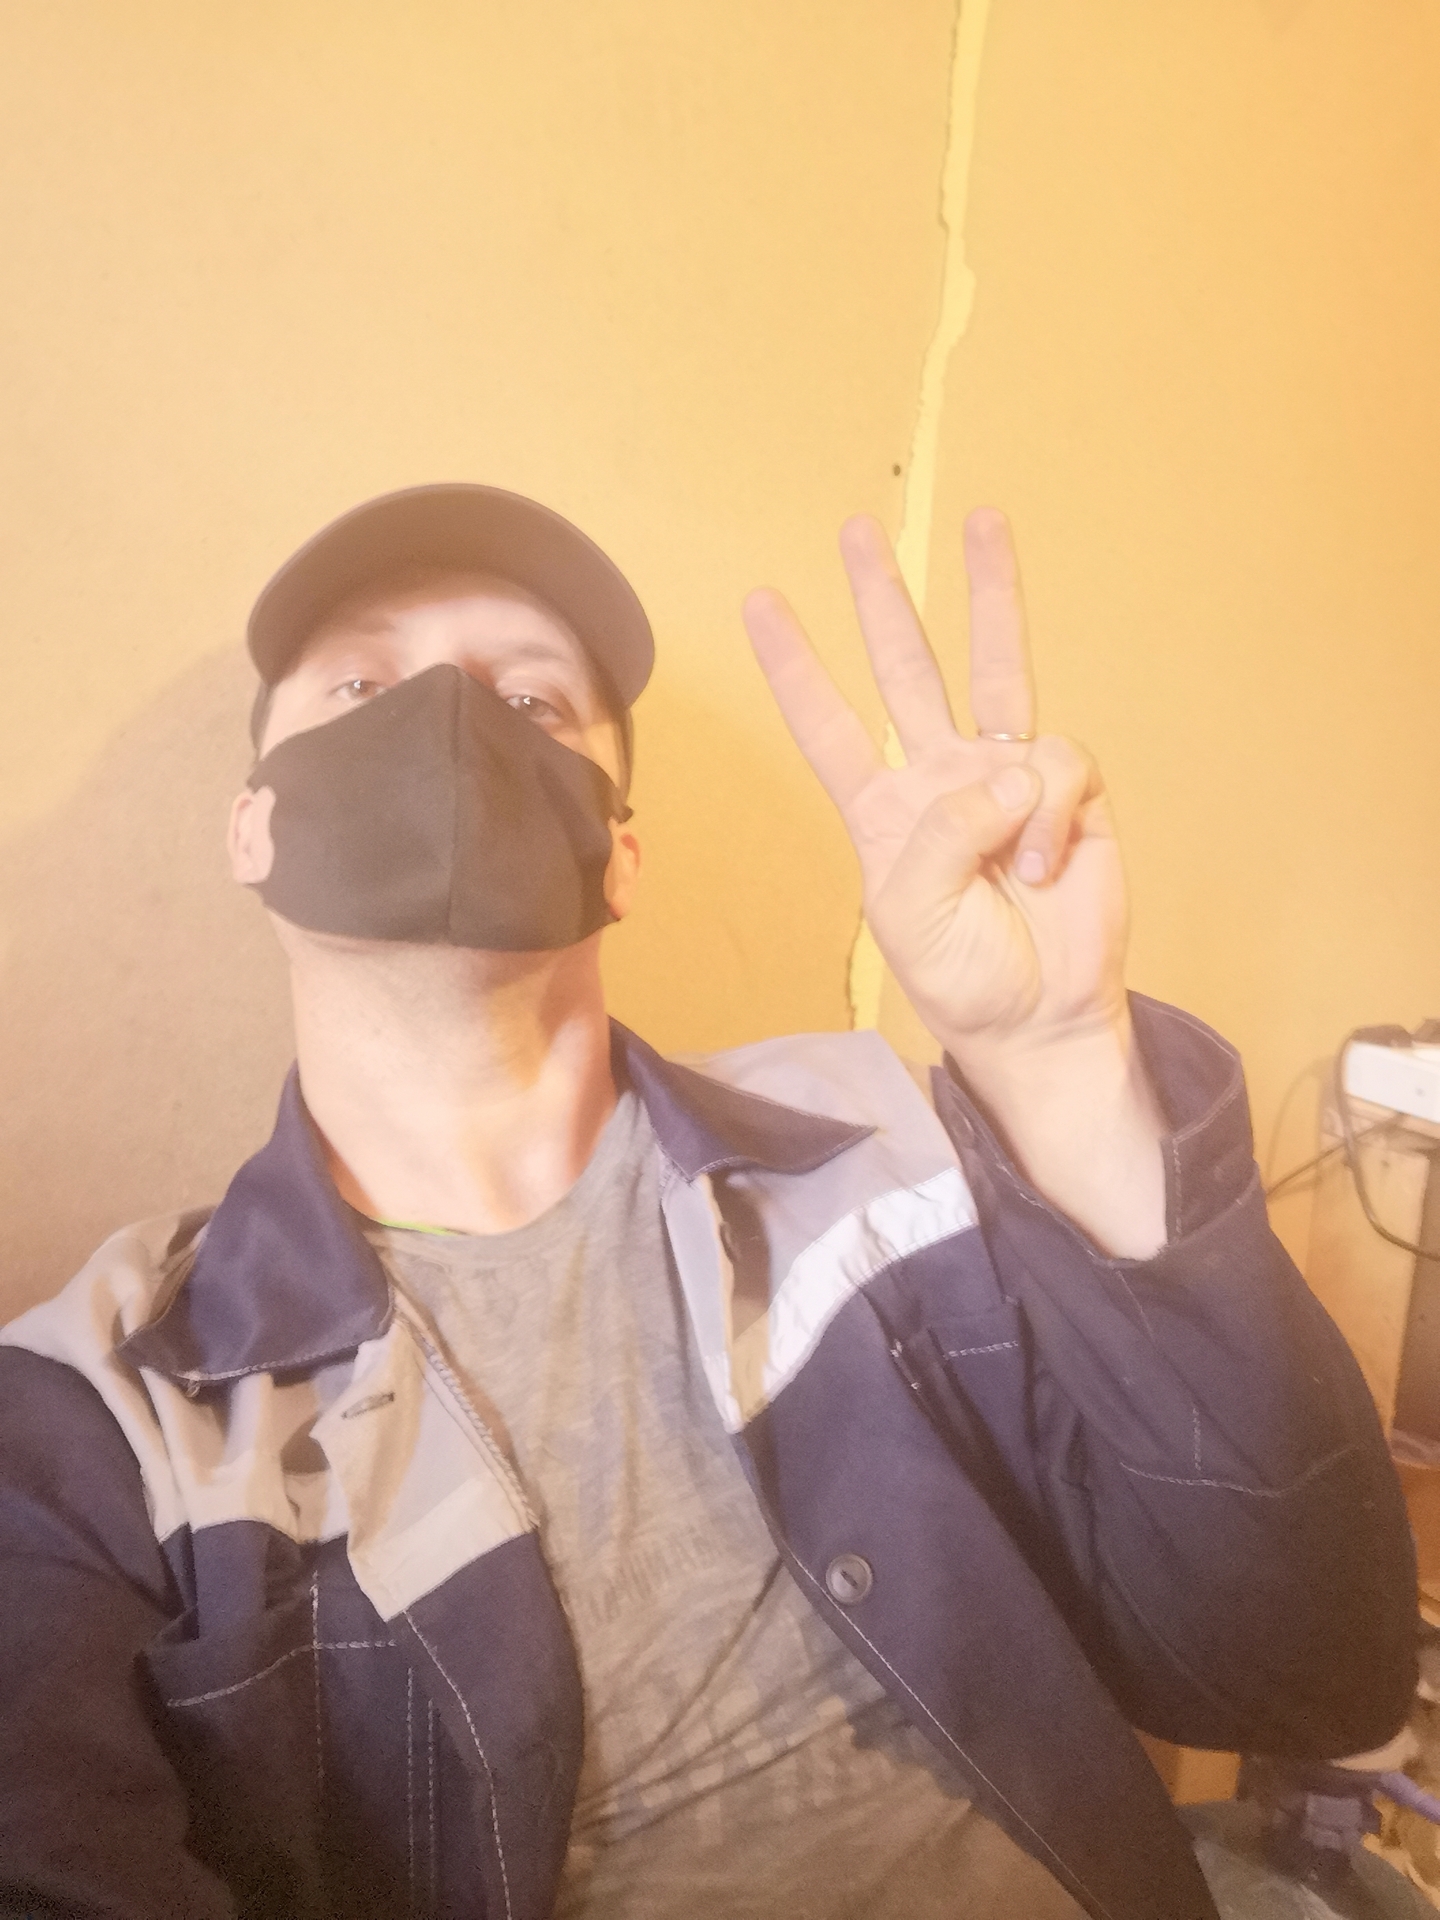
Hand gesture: three